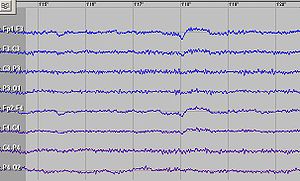
Elektroencefalografi / Bølgetyper
EEG-signal fra otte elektroder.
Elektroencefalografi er en teknik til at registrere dele af hjernens elektriske aktivitet.